Queen's University of Ireland

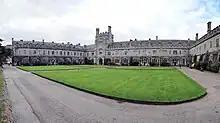
The Tudor Gothic quadrangle of the former Queen's College, Cork was built by Sir Thomas Deane

The Queen's University of Ireland was established formally by royal charter on 3 September 1850, as the degree-awarding university of the "Queen's Colleges" of Belfast, Cork, and Galway that were established in 1845 "to afford a university education to members of all religious denominations" in Ireland.